Eldorado, Saskatchewan

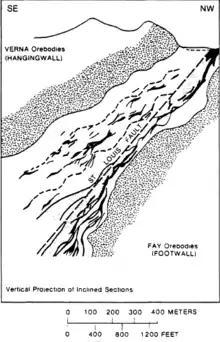
Fay-Ace-Verna Mines geologic cross section. The shaded area depicts Tazin granites and gneisses, while the black areas are ore bodies.

After uranium was discovered in the Beaverlodge District in 1946, Eldorado Mining and Refining established Eldorado as a community to house its miners, their families, and related workers. By 1951, the community of Eldorado had a population of 184.